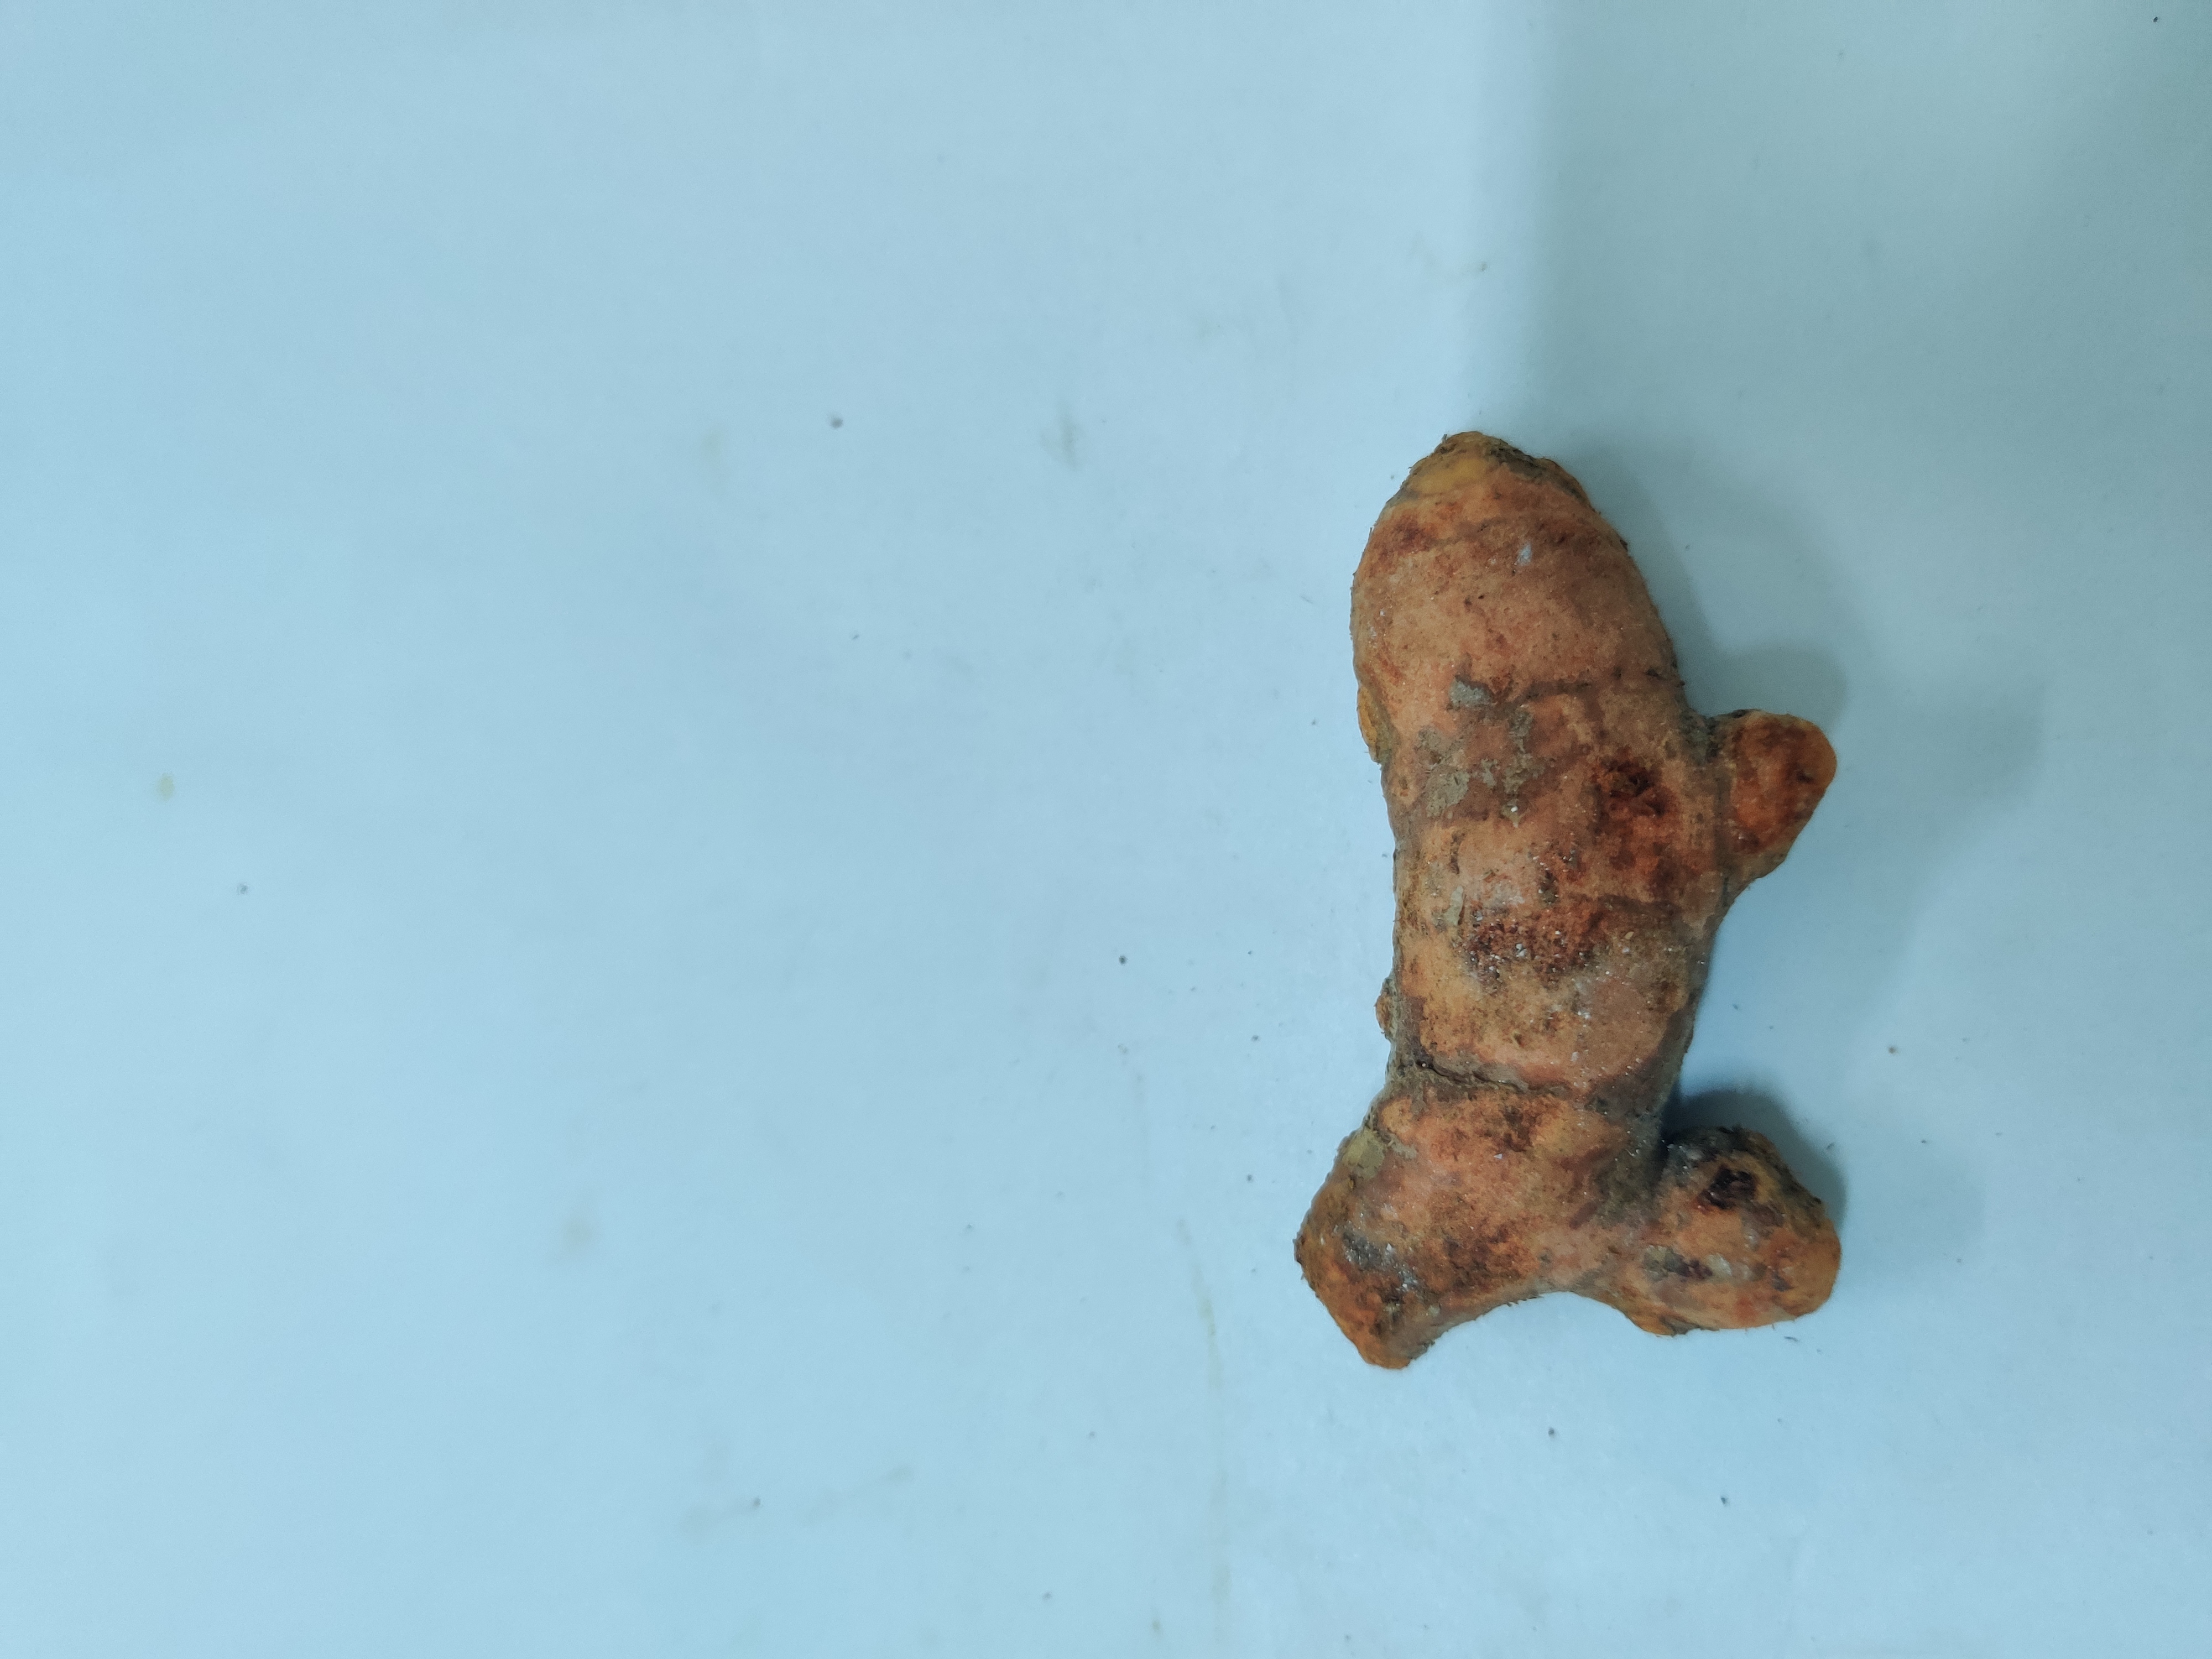
Crop: Turmeric
Condition: Damaged